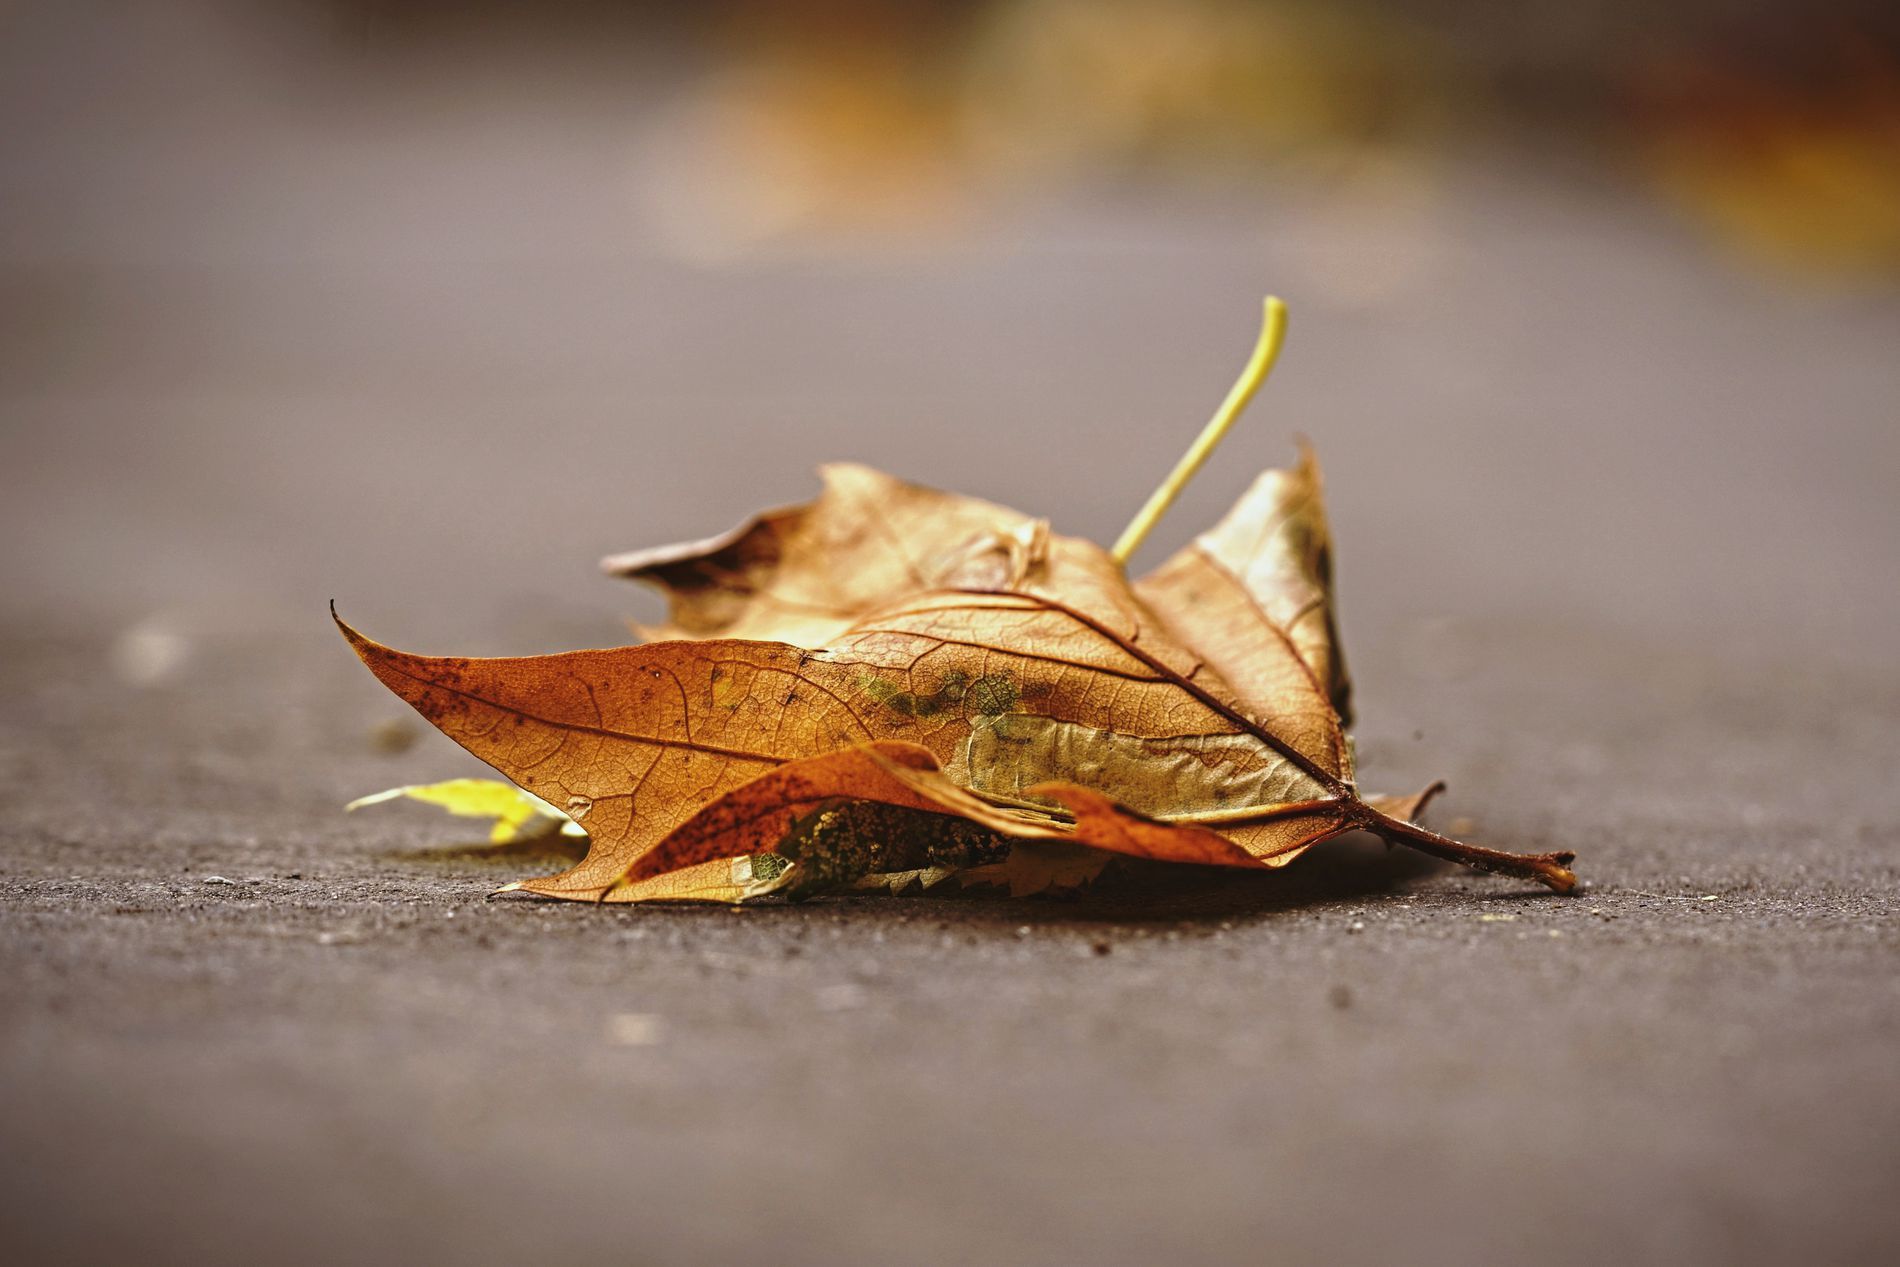
autumn leaves
The photo was taken of a close-up of a withered, brown leaf resting on a smooth, gray surface.
The leaf is dry and curled.
 The background is blurred.
The photo was taken of a close-up of a withered, brown leaf resting on a smooth, gray surface.
 The photograph is taken from a worm’s eye view, capturing the leaf from ground level.
The color palette consists of earthy tones, with shades of brown, orange, and muted yellow.
The photography style leans towards macro or close up nature.
Labels: Leaf, Plant, Tree, Maple Leaf, Animal, Insect, Invertebrate, Maple, blurry background, Leaves
Camera: SONY ILCE-7M3
Aperture: F4.5
Exposure: 1/160 sec
ISO: 200
Focal length: 90.0 mm